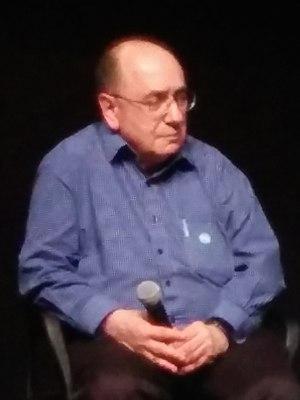
Ernie Gehr est un cinéaste expérimental américain étroitement lié avec le mouvement structuraliste des années 1970. Artiste autodidacte, sa passion pour le cinéma expérimental provient des films de Stan Brakhage. Son film Serene Velocity fut sélectionné pour la National Film Registry en 2001. Gehr fut également membre du personnel du San Francisco Art Institute.